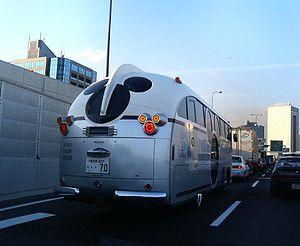
Tokyo Disney Resort est un resort, ou complexe de loisirs, associé à la Walt Disney Company et situé à 15 kilomètres à l'est du centre de Tokyo au Japon dans la baie de Tokyo, sur un polder de la ville d'Urayasu. Il reçoit chaque année plus de 20 millions de visiteurs.
Mickey Mouse [mikɛ maws] est un personnage de fiction américain appartenant à l'univers Disney, apparaissant principalement dans des dessins animés, dans des bandes dessinées et des jeux vidéo. Véritable ambassadeur de la Walt Disney Company, il est présent dans la plupart des secteurs d'activité de la société, que ce soit l'animation, la télévision, les parcs d'attractions ou les produits de consommation. Mickey est utilisé comme un vecteur de communication et ses qualités doivent respecter la morale prônée par « Disney », que ce soit par Walt ou par l'entreprise elle-même. Mickey Mouse est connu et reconnu dans le monde entier, sa célèbre silhouette formée de trois cercles étant devenue indissociable de la marque Disney.